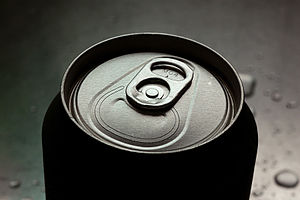
Dåseåbner / Histore
En dåseåbner er et redskab med hvilket man kan åbne en konservesdåse. Åbningen af dåsen sker langs indersiden af dåsens overkant, idet man begynder et tilfældigt sted og derefter fører dåseåbneren rundt langs kanten. Dåseåbnerens knivblad skærer sig igennem dåsens metallåg, som derved stykke for stykke åbnes eller frigøres. Processen sluttes ofte lige inden, at man er nået hele vejen rundt, idet man udnytter det sidste, uopskårne stykke til at bøje dåselåget opad.